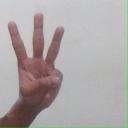
अक्षर: व